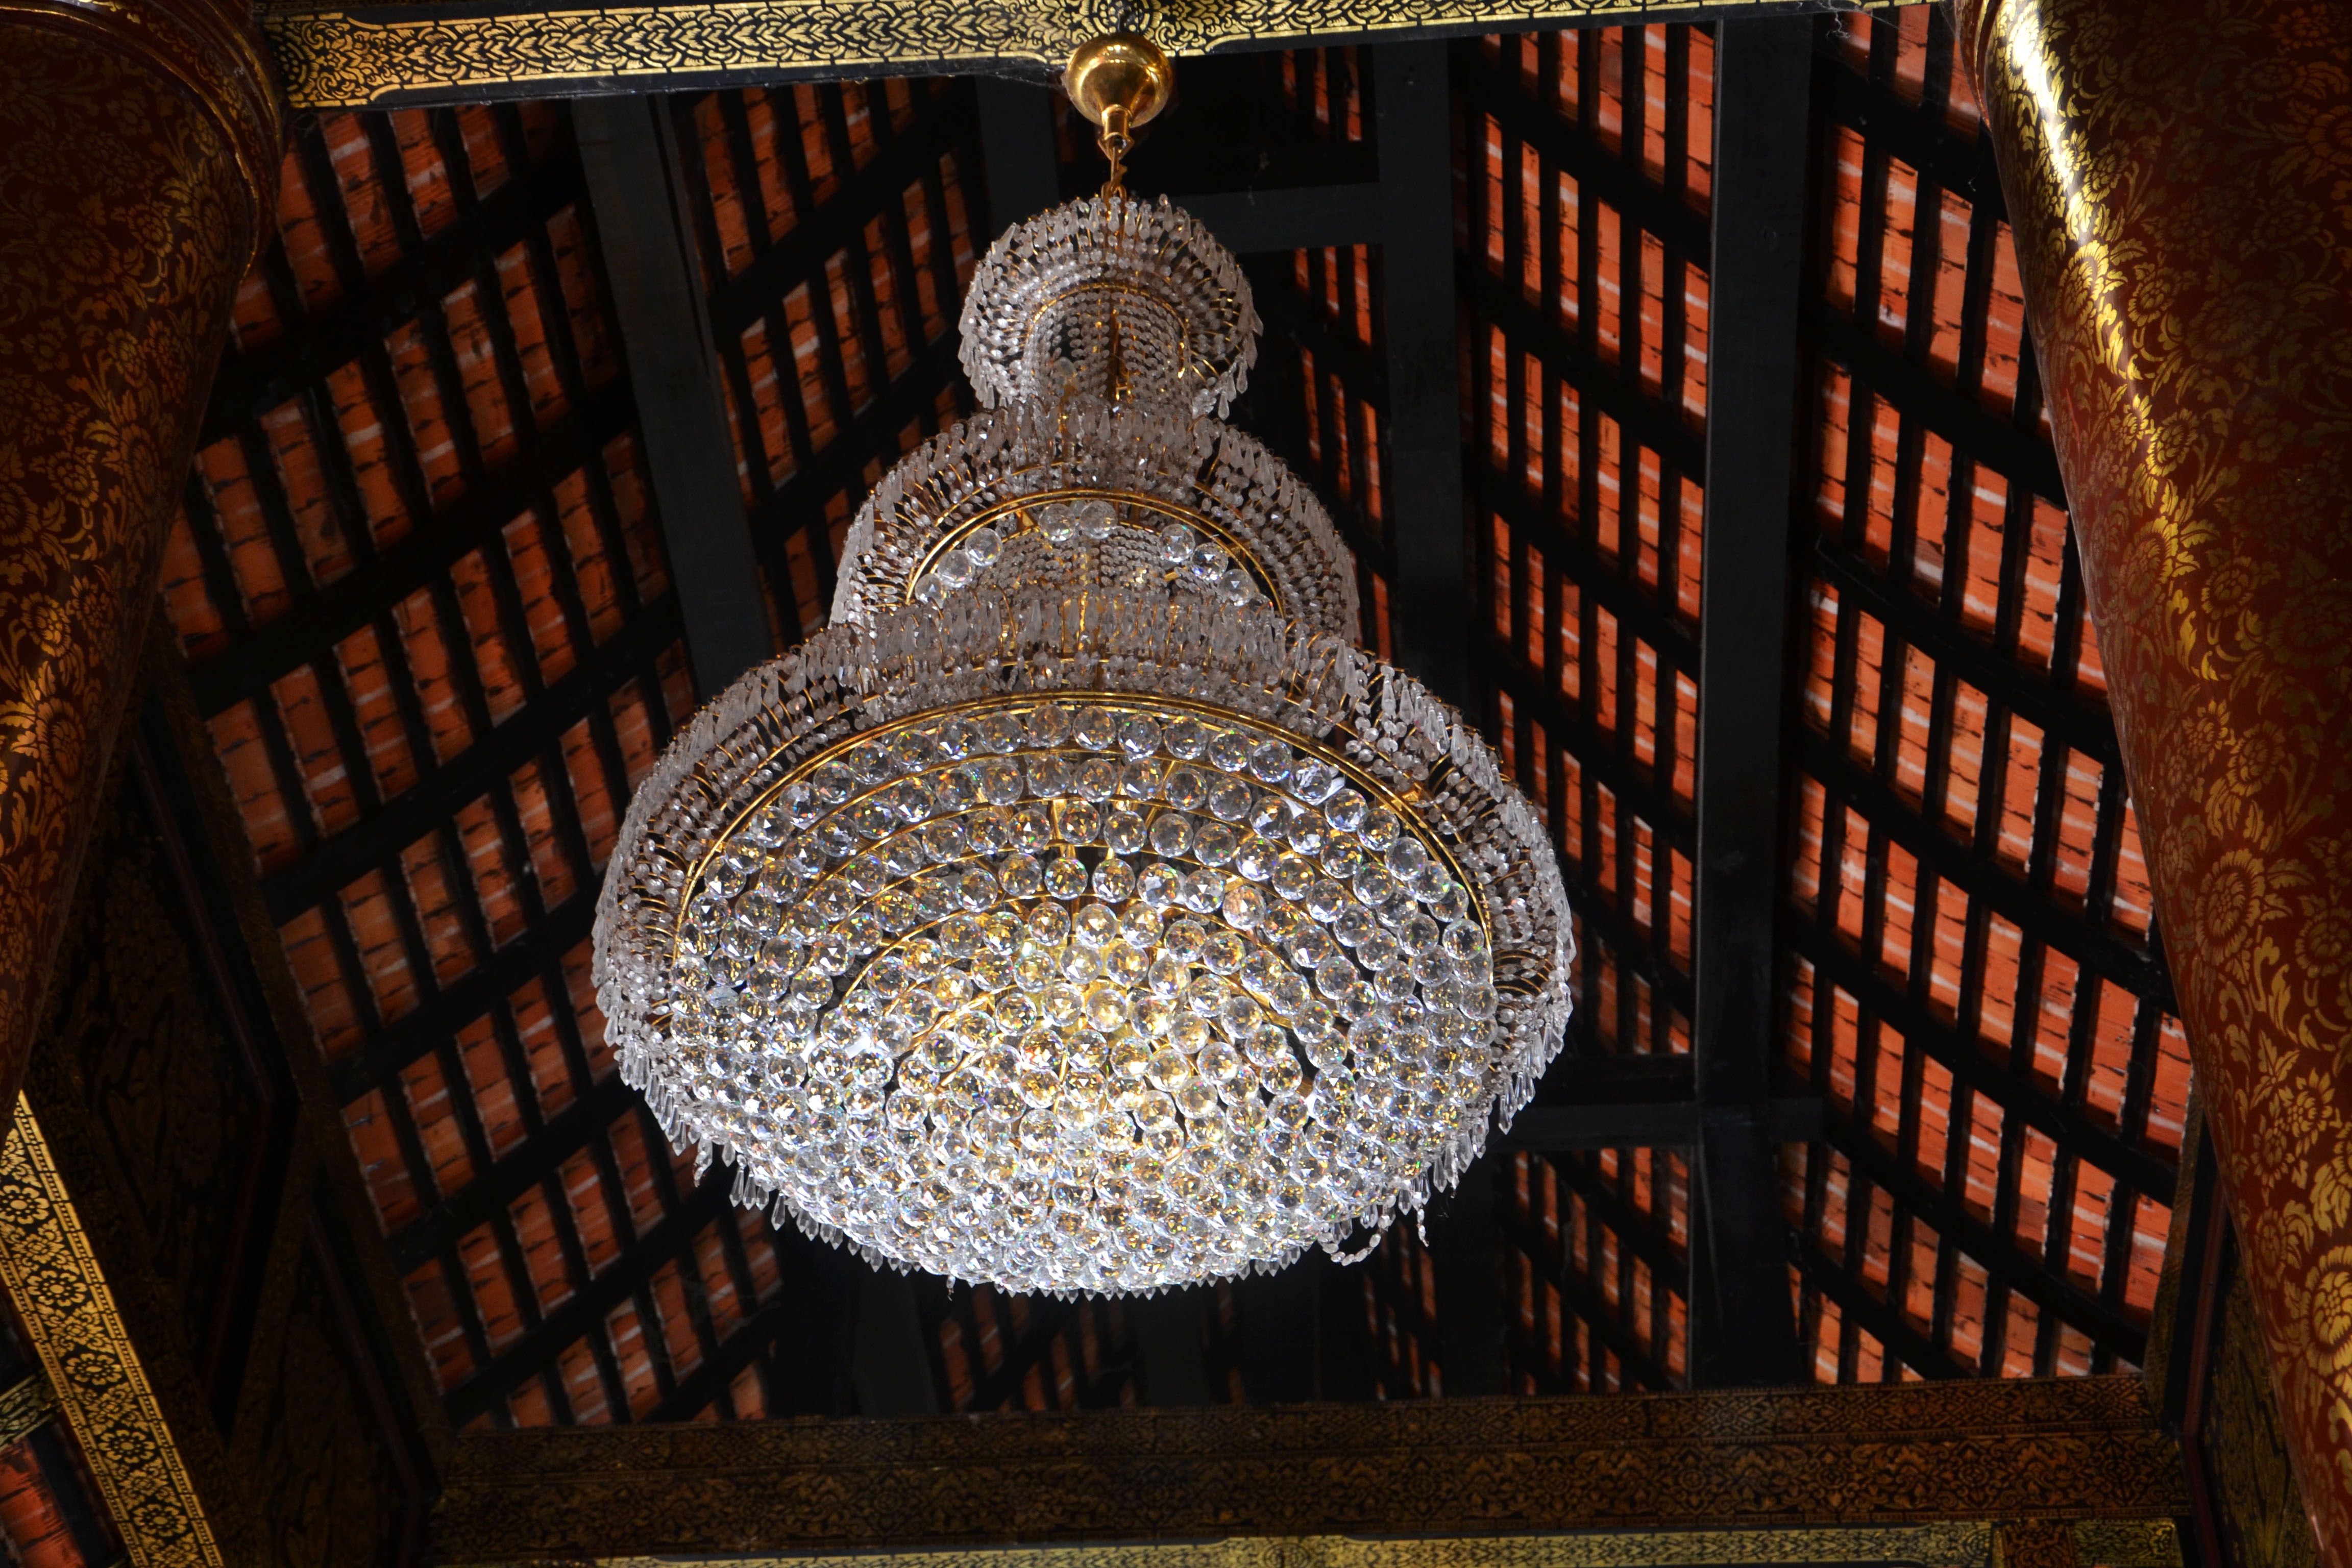
light, glowing, vintage, antique, retro, interior, glass, ceiling, decoration, bulb, lamp, set, electricity, room, lighting, decor, classical, luxury, design, decorative, light fixture, classic, chandelier, crystal, shape, candelabra, baroque, illumination